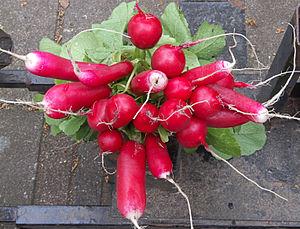
Raphanus est un genre végétal de la famille des Brassicaceae. C'est notamment le genre des radis.